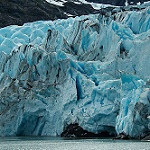
Scene: Outdoor